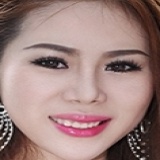
hoa hậu Nguyễn Thị Ánh Ngọc